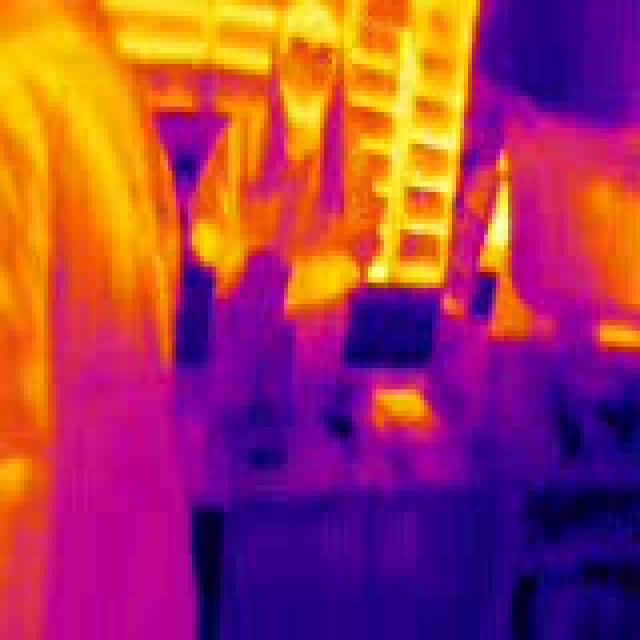
Detected objects:
label: person
label: person